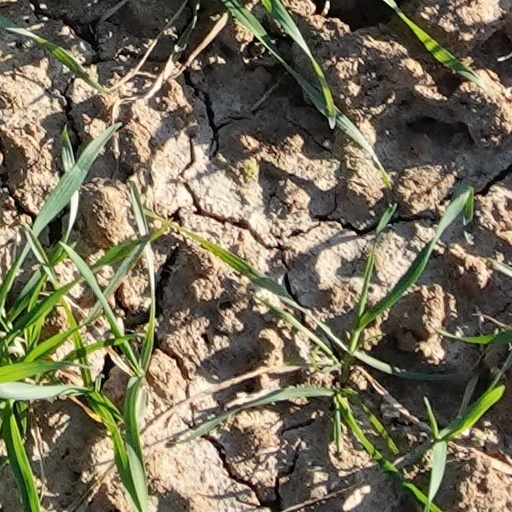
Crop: wheat